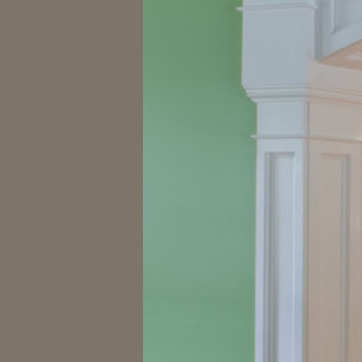
Material: painted